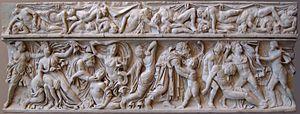
Sarcophage romain